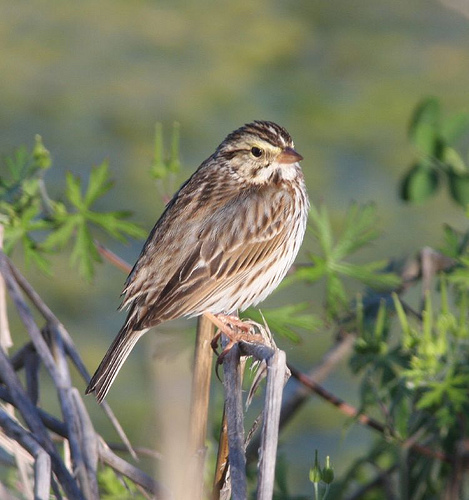
this bird is an even mixture of brown and white from head to tail with a very round body, pointed tail, small pointed beak, and a touch of yellow surrounding its dark brown eyes.
this is a brown bird with a white belly and a small beak.
this bird has a brown beak, light brown feet and tarsus, black eyes, a dark brown crown with white, brown primaries on the wings and white-grey secondaries.
this small bird is brown and has a white breast
this smaller bird has a brown speckled appearance with a short pointy bill.
this bird is brown with white and has a very short beak.
brown bird with white spotted underbelly and puffed chest, and a short beak.
this bird has a puffy body of white and light brown feathers.
this is a plump brown bird with a small head and a pointed brown beak.
this small brown speckled bird has tan tarsus and foot, and brown stripes on crown and cheek.
Species: Savannah Sparrow